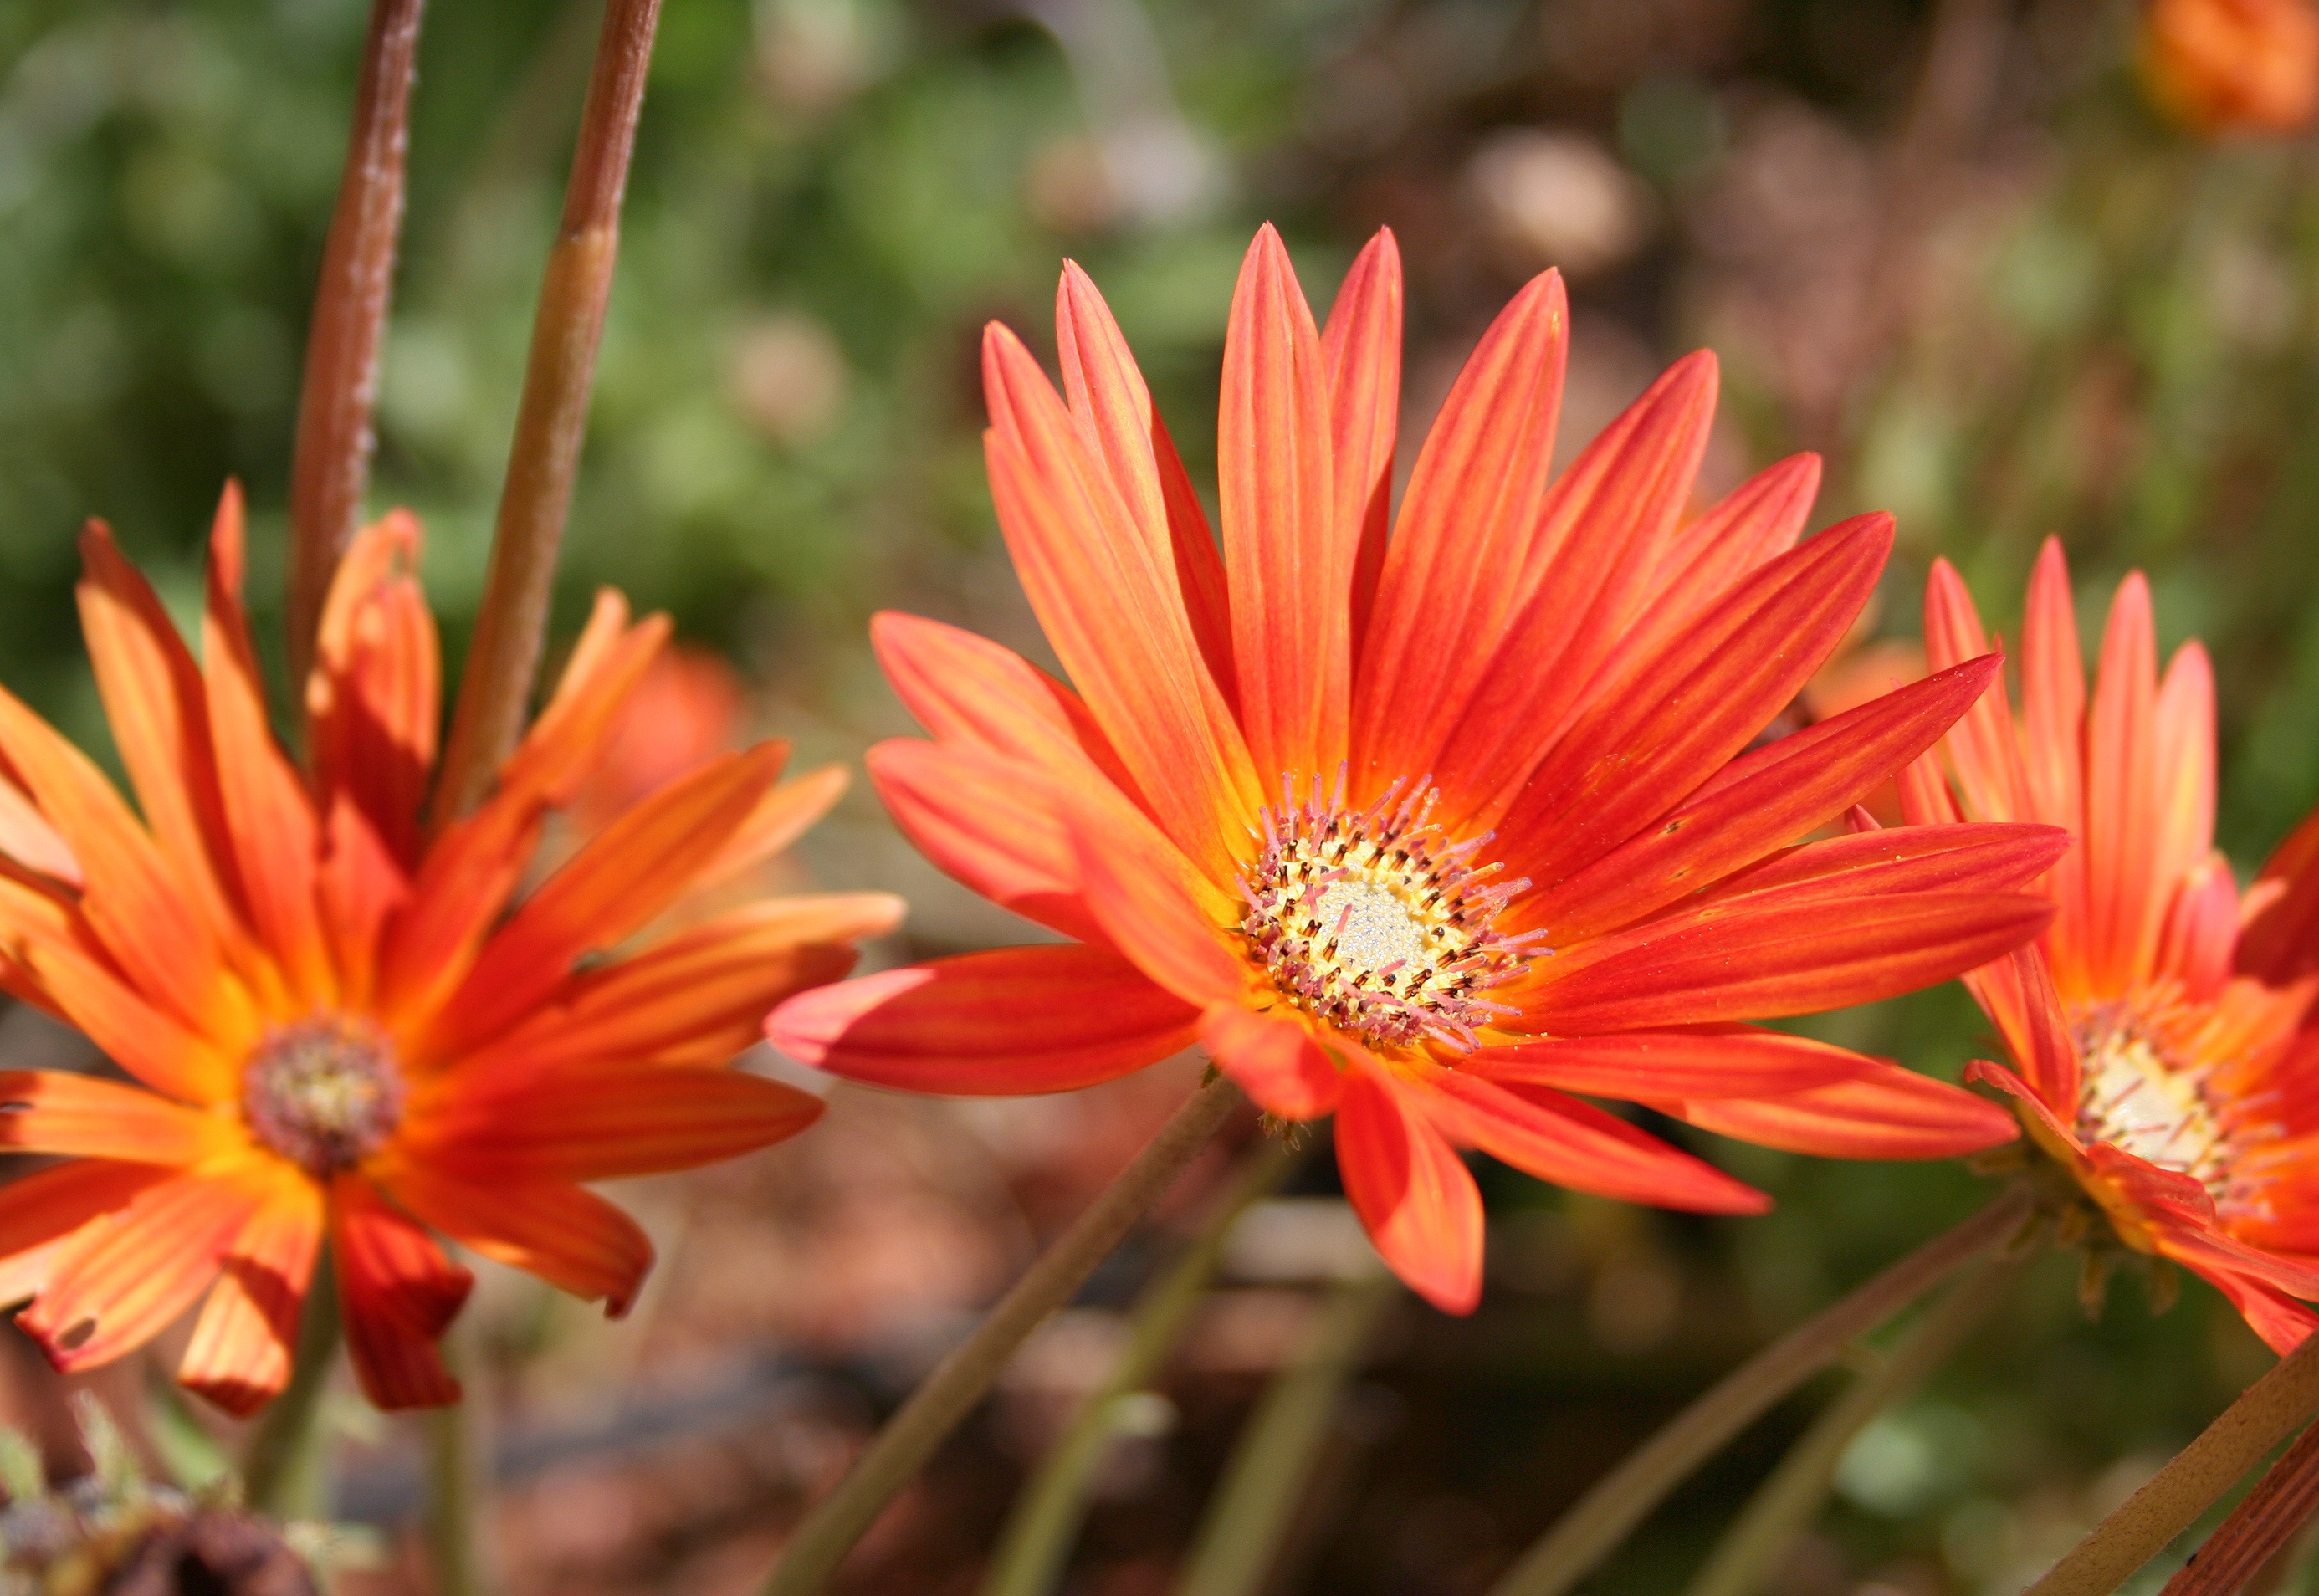
nature, blossom, plant, flower, petal, bloom, autumn, romantic, botany, colorful, garden, close, flora, wildflower, leaves, decorative, beautiful, gerbera, macro photography, valentine's day, orange flower, flowering plant, daisy family, schnittblume, orange yellow, annual plant, land plant